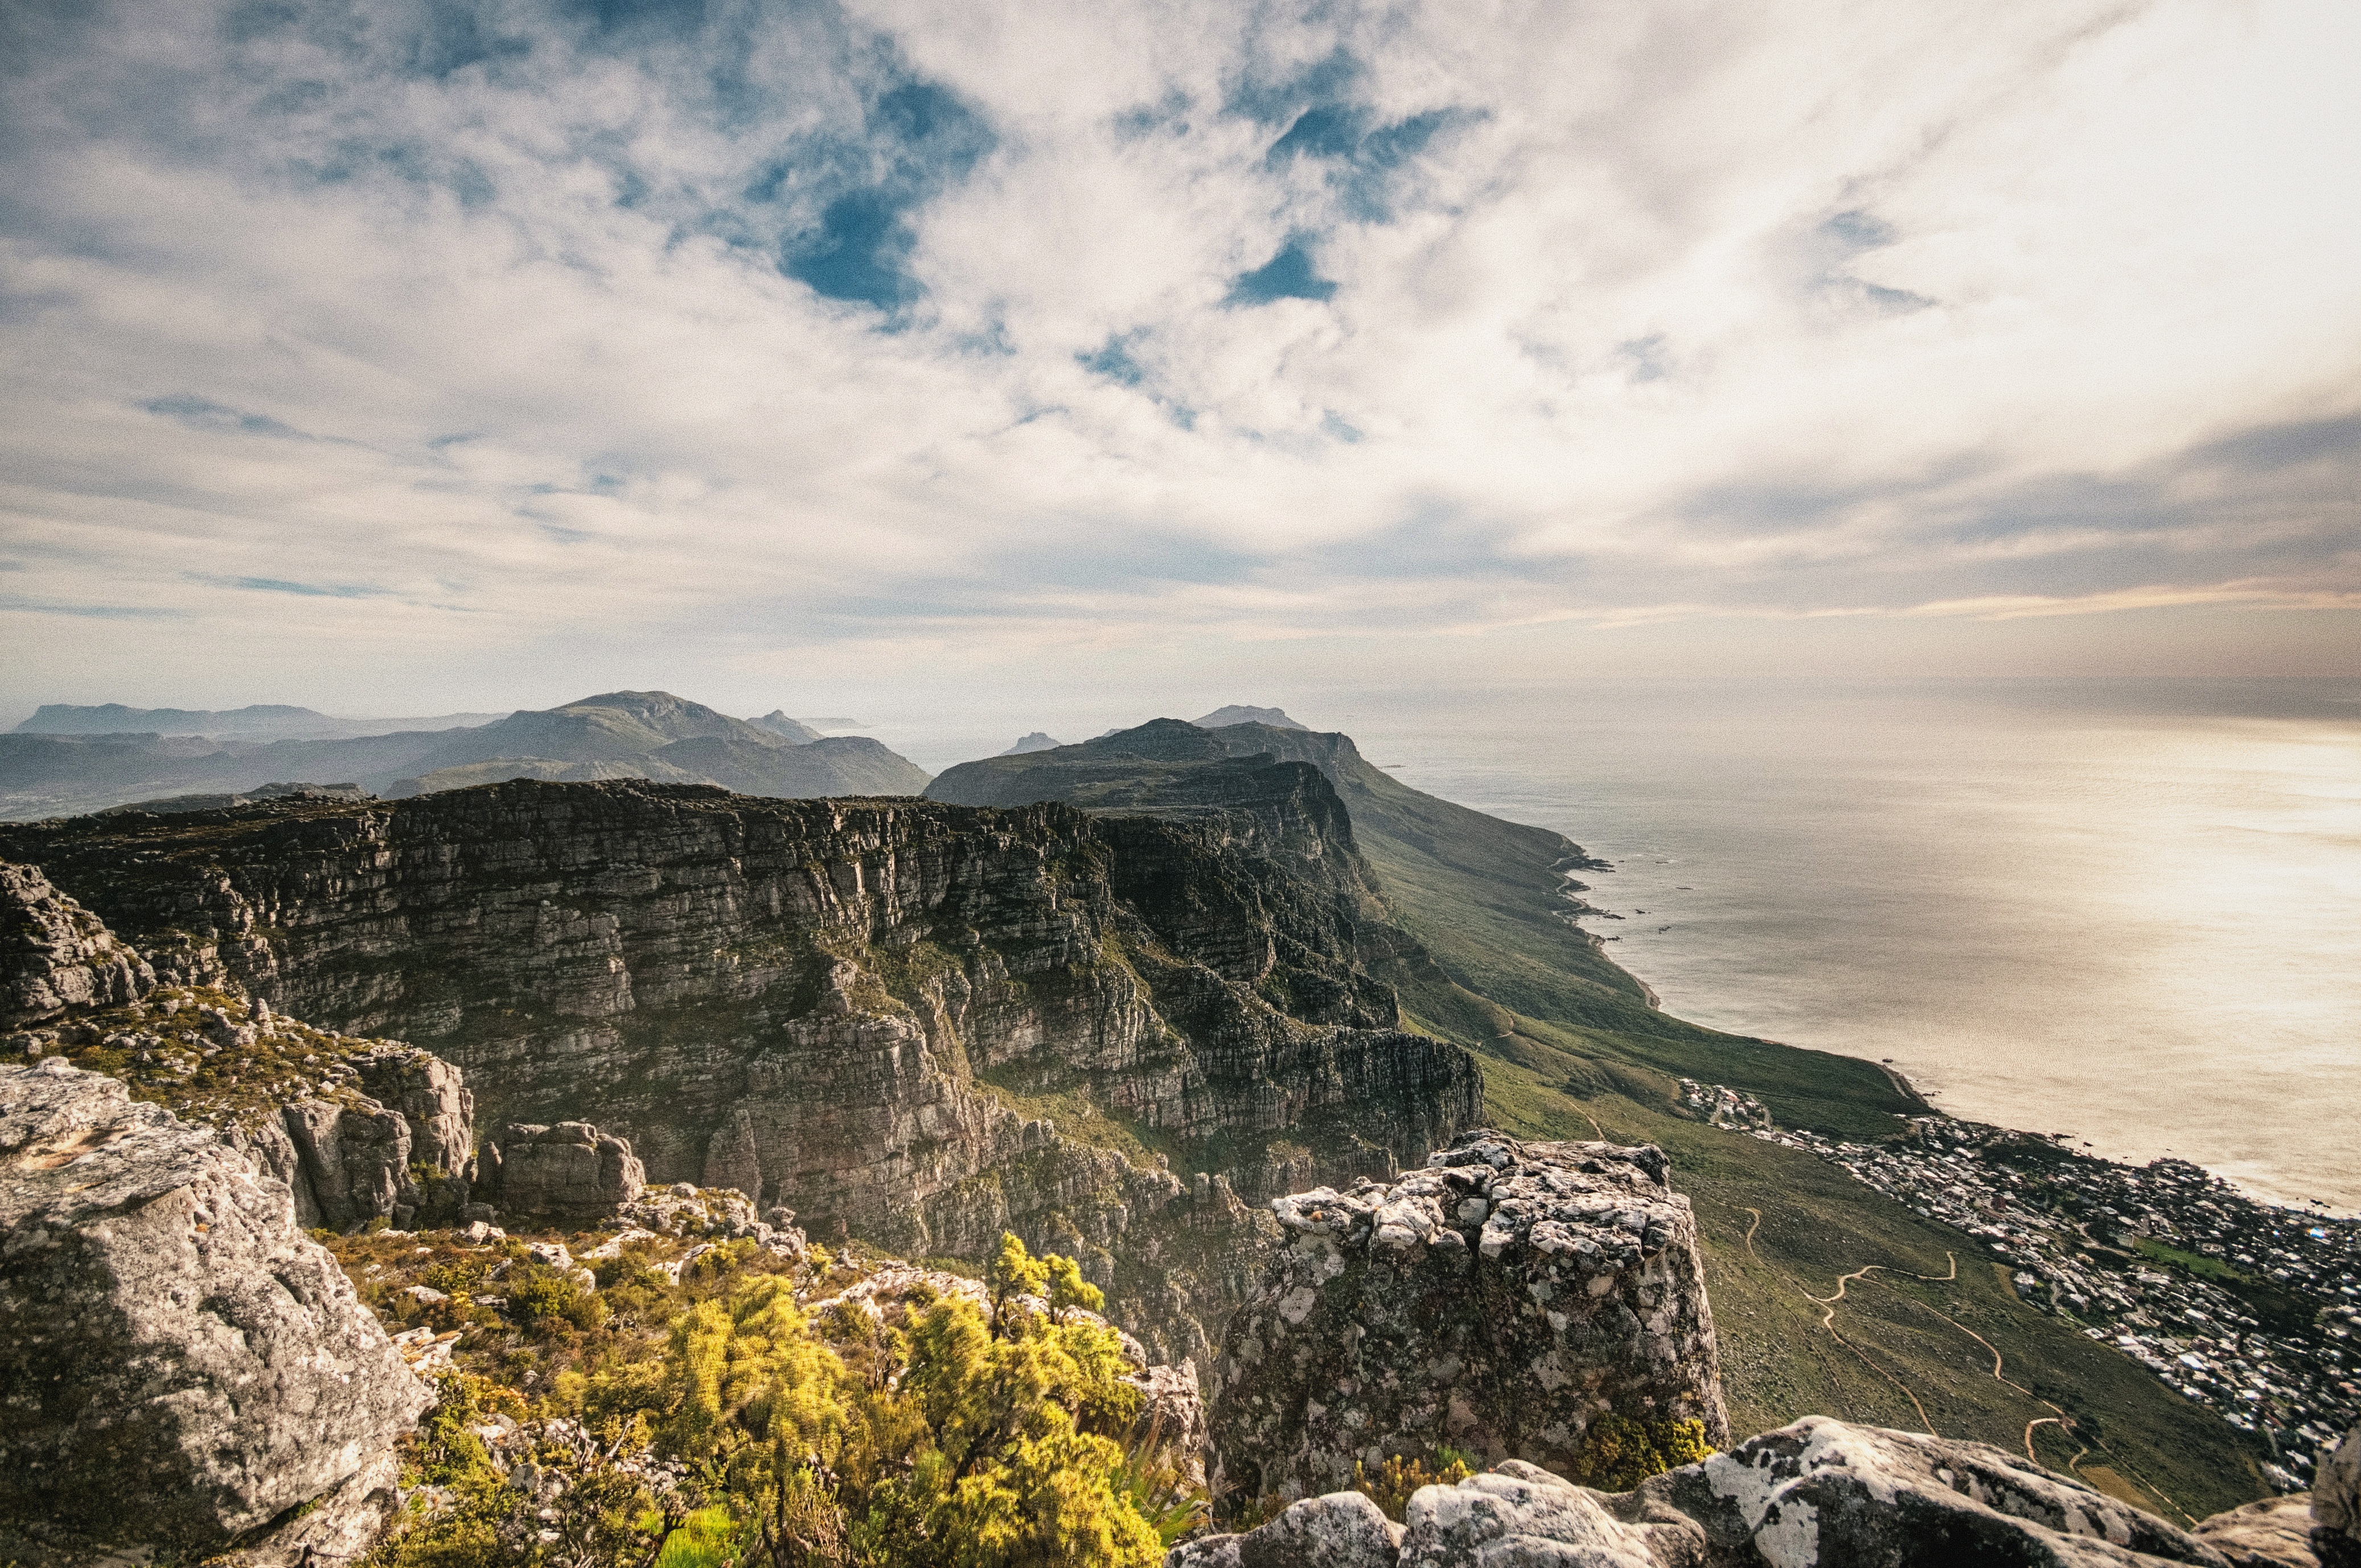
landscape, sea, nature, rock, ocean, horizon, wilderness, mountain, cloud, sky, hill, adventure, peak, mountain range, cliff, environment, scenery, island, aerial, terrain, ridge, summit, clouds, geology, mountains, badlands, plateau, landform, geographical feature, mountainous landforms